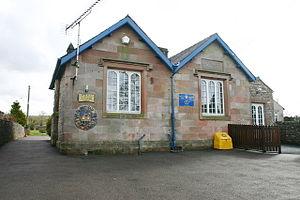
Great Asby est un village de Cumbria, en Angleterre, situé approximativement à 25 km au sud-est de Penrith et 7 km au sud d’Appleby-in-Westmorland. Son nom proviendrait du vieux norrois ask signifiant frêne, et by, pour « ferme. C'est aujourd'hui essentiellement une commune rurale. L'église du village, Saint-Pierre, a été édifiée entre 1863 et 1866.